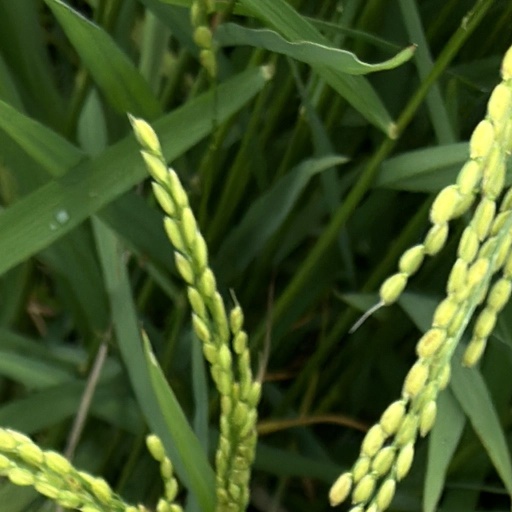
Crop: rice